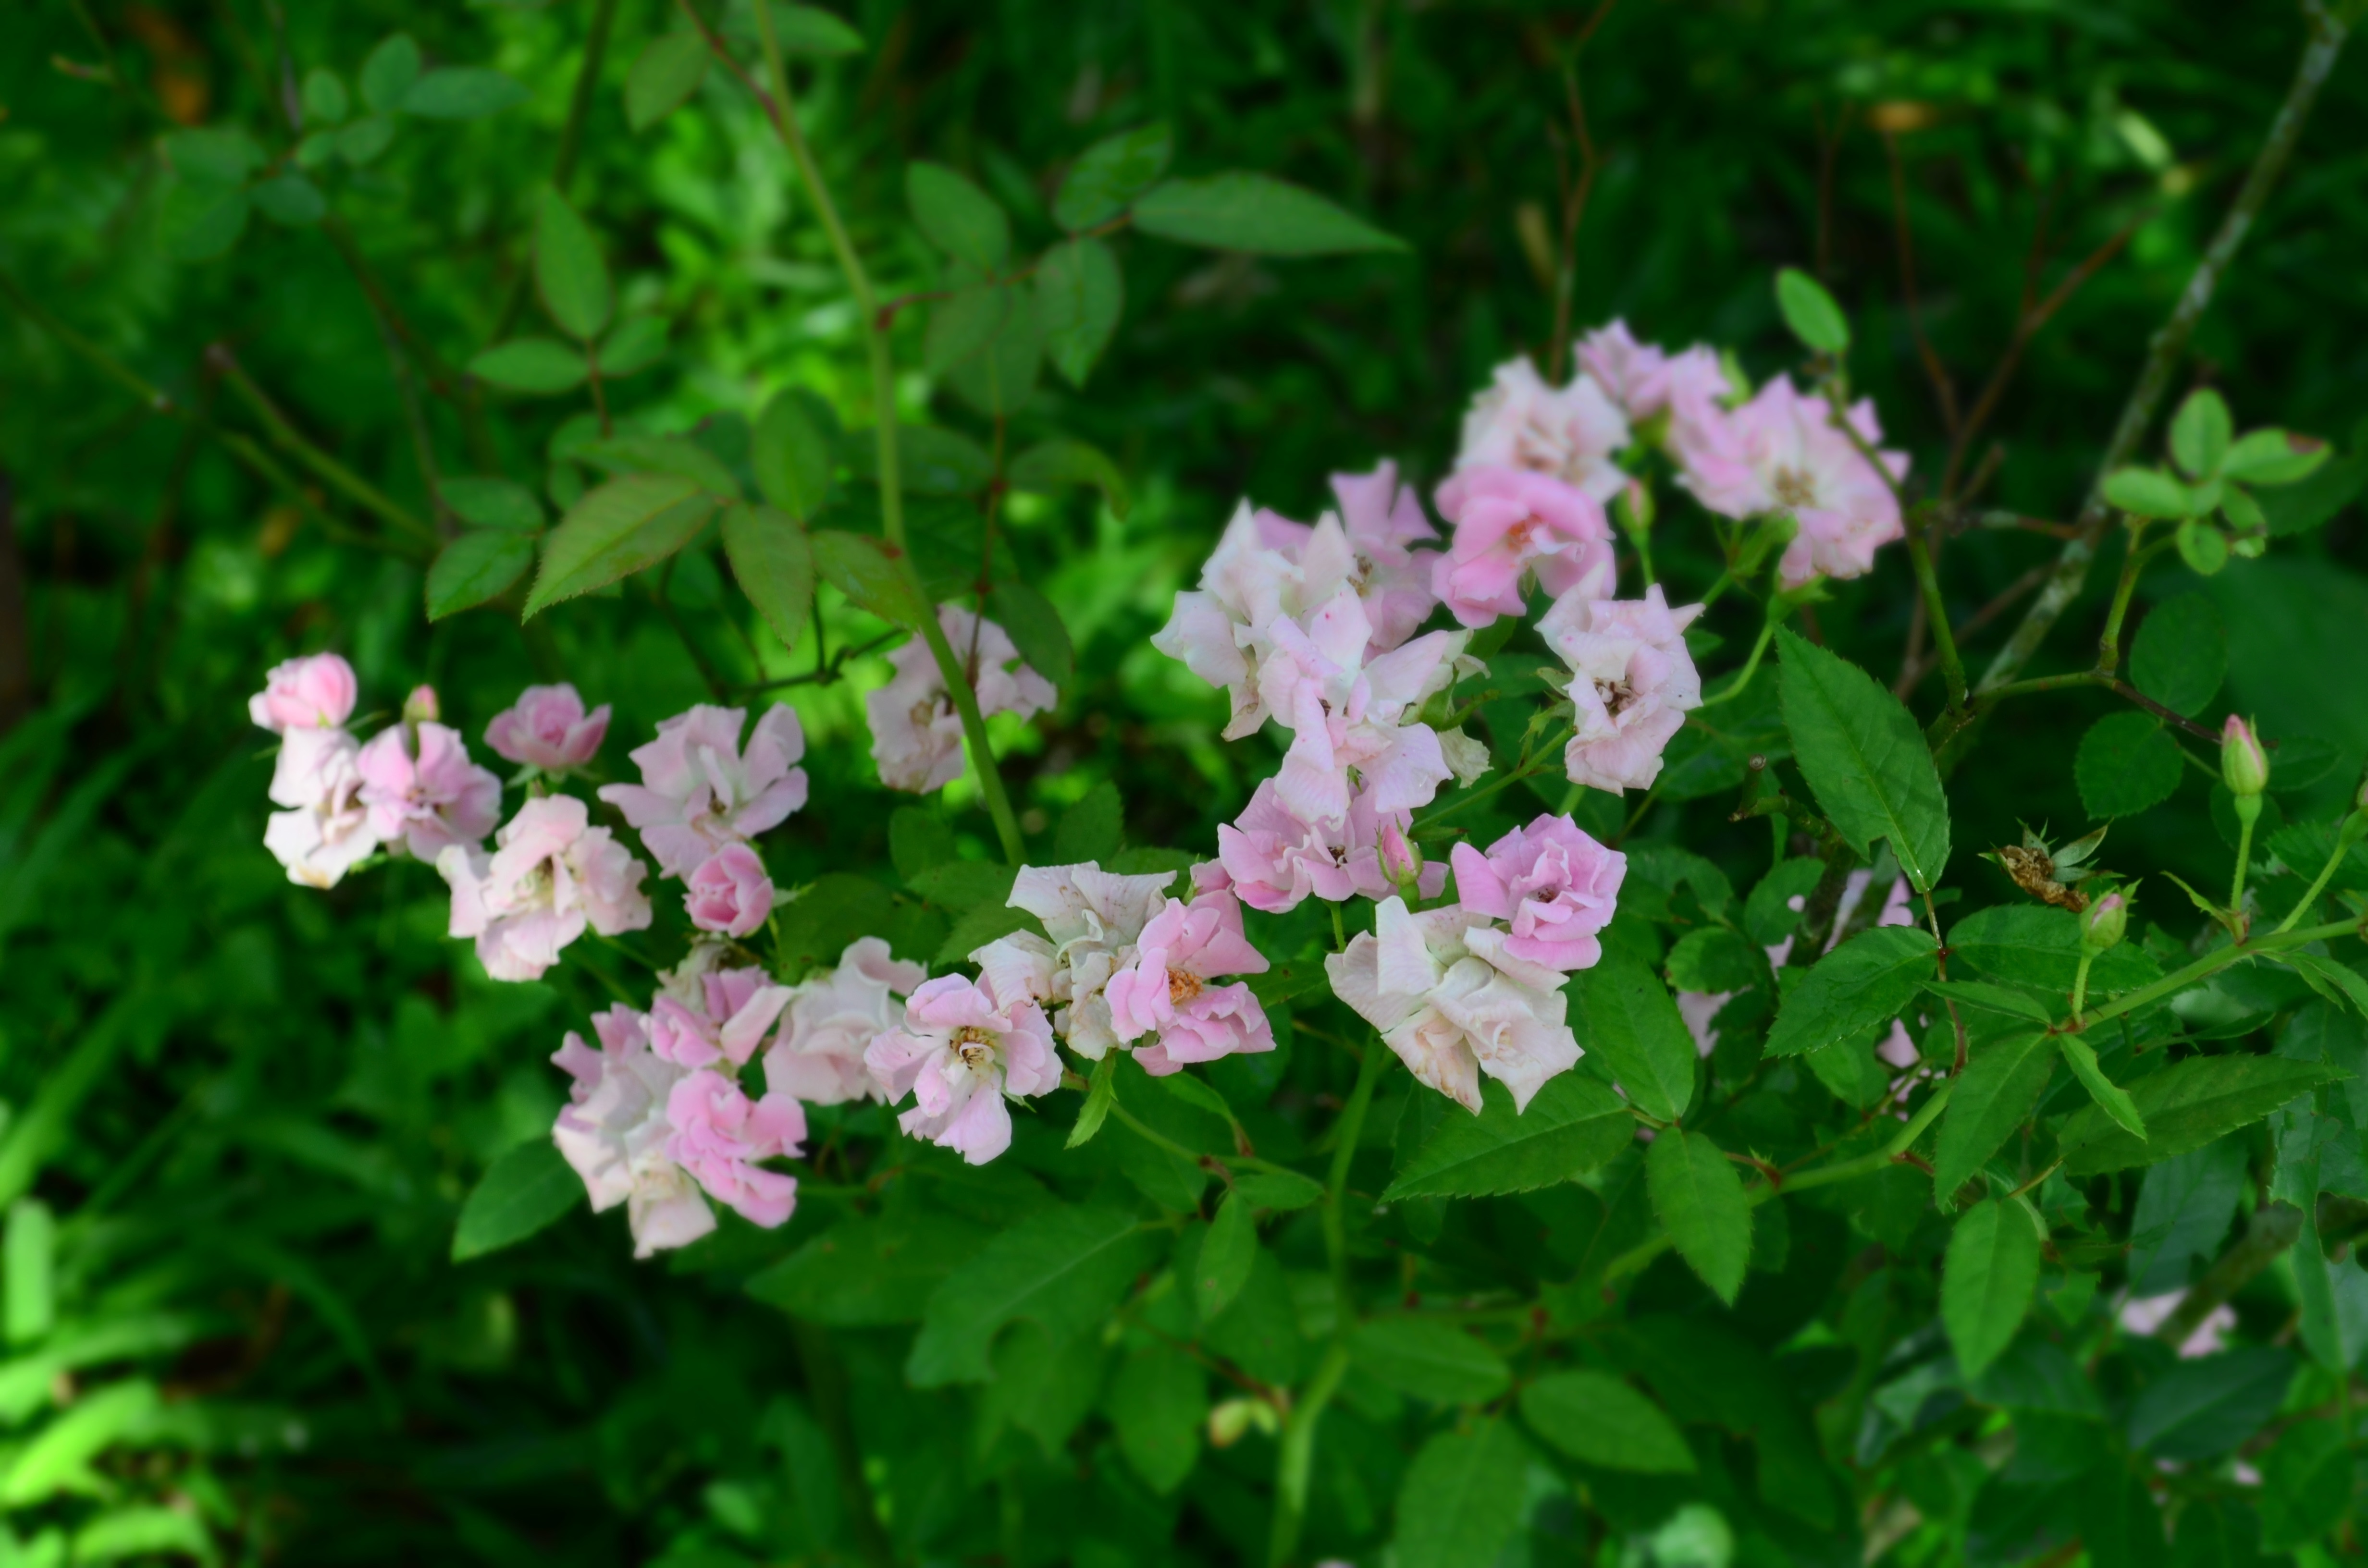
plant, flower, herb, flora, wildflower, shrub, flowering plant, annual plant, land plant, everlasting sweet pea, dame's rocket